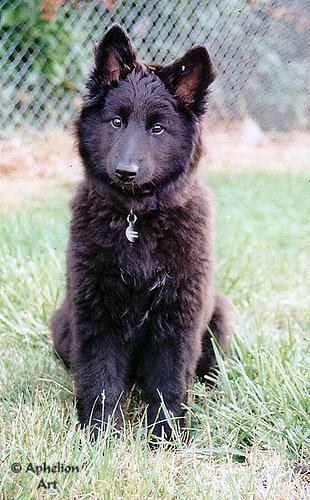
groenendael